Bolesław Proch

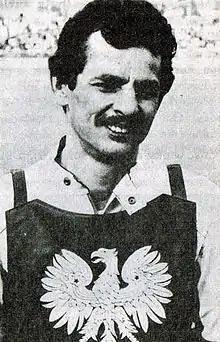

Bolesław Proch (4 February 1952 – 22 December 2012) was a Polish international motorcycle speedway rider. He earned 15 international caps for the Poland national speedway team.